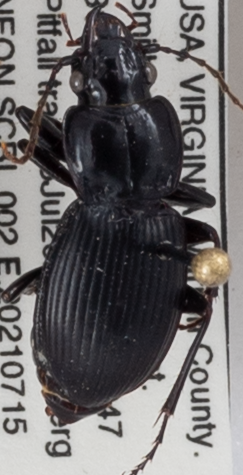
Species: Cyclotrachelus sigillatus
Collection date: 2021-07-15
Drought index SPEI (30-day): -0.516
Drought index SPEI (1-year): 0.35
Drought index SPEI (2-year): -0.17